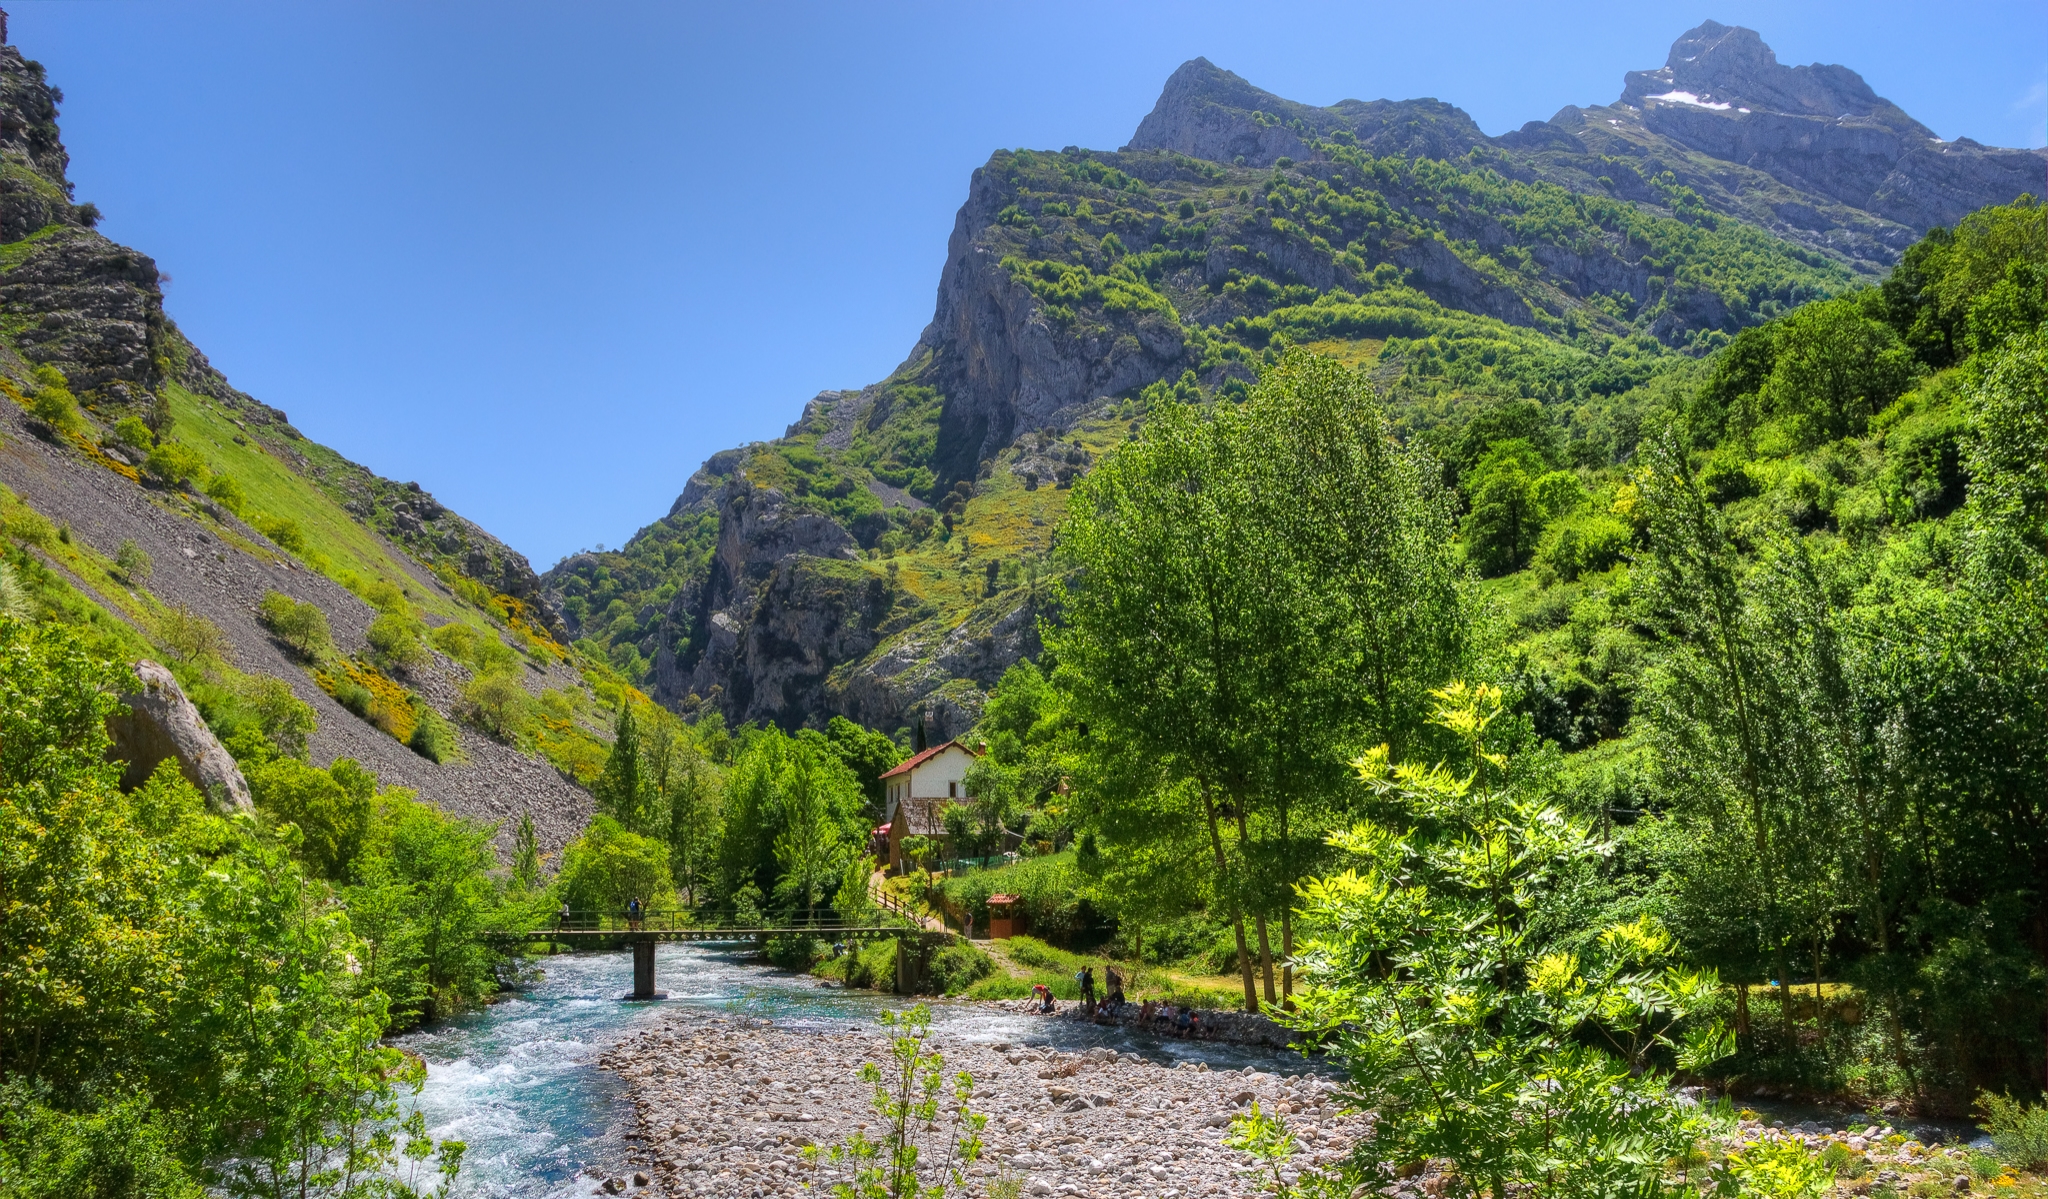
landscape, wilderness, mountain, trail, meadow, flower, valley, mountain range, national park, spain, alps, vegetation, plateau, paisajes, rutadelcares, picosdeeuropa, castillayleon, a77, ecosystem, espana, ggl1, gaby1, xovesphoto, cares, sonya77, 18250, tamron18250mm, gphoto, landform, nature reserve, cain, riocares, biome, geographical feature, mountainous landforms